Microducts

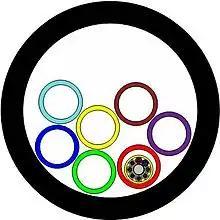
Protective duct with bundle of microducts and cable

Microducts are small ducts used for the installation of fibre optic cables. They have a typical size ranging from 3 to 16 mm and are installed as bundles within larger ducts.